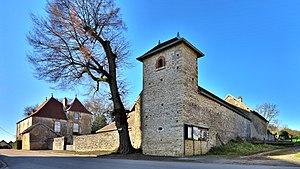
Le château et sa tour-pigeonnier
Bay est une commune française, située dans le département de la Haute-Saône en région Bourgogne-Franche-Comté.
Cet article liste les châteaux de la Haute-Saône.